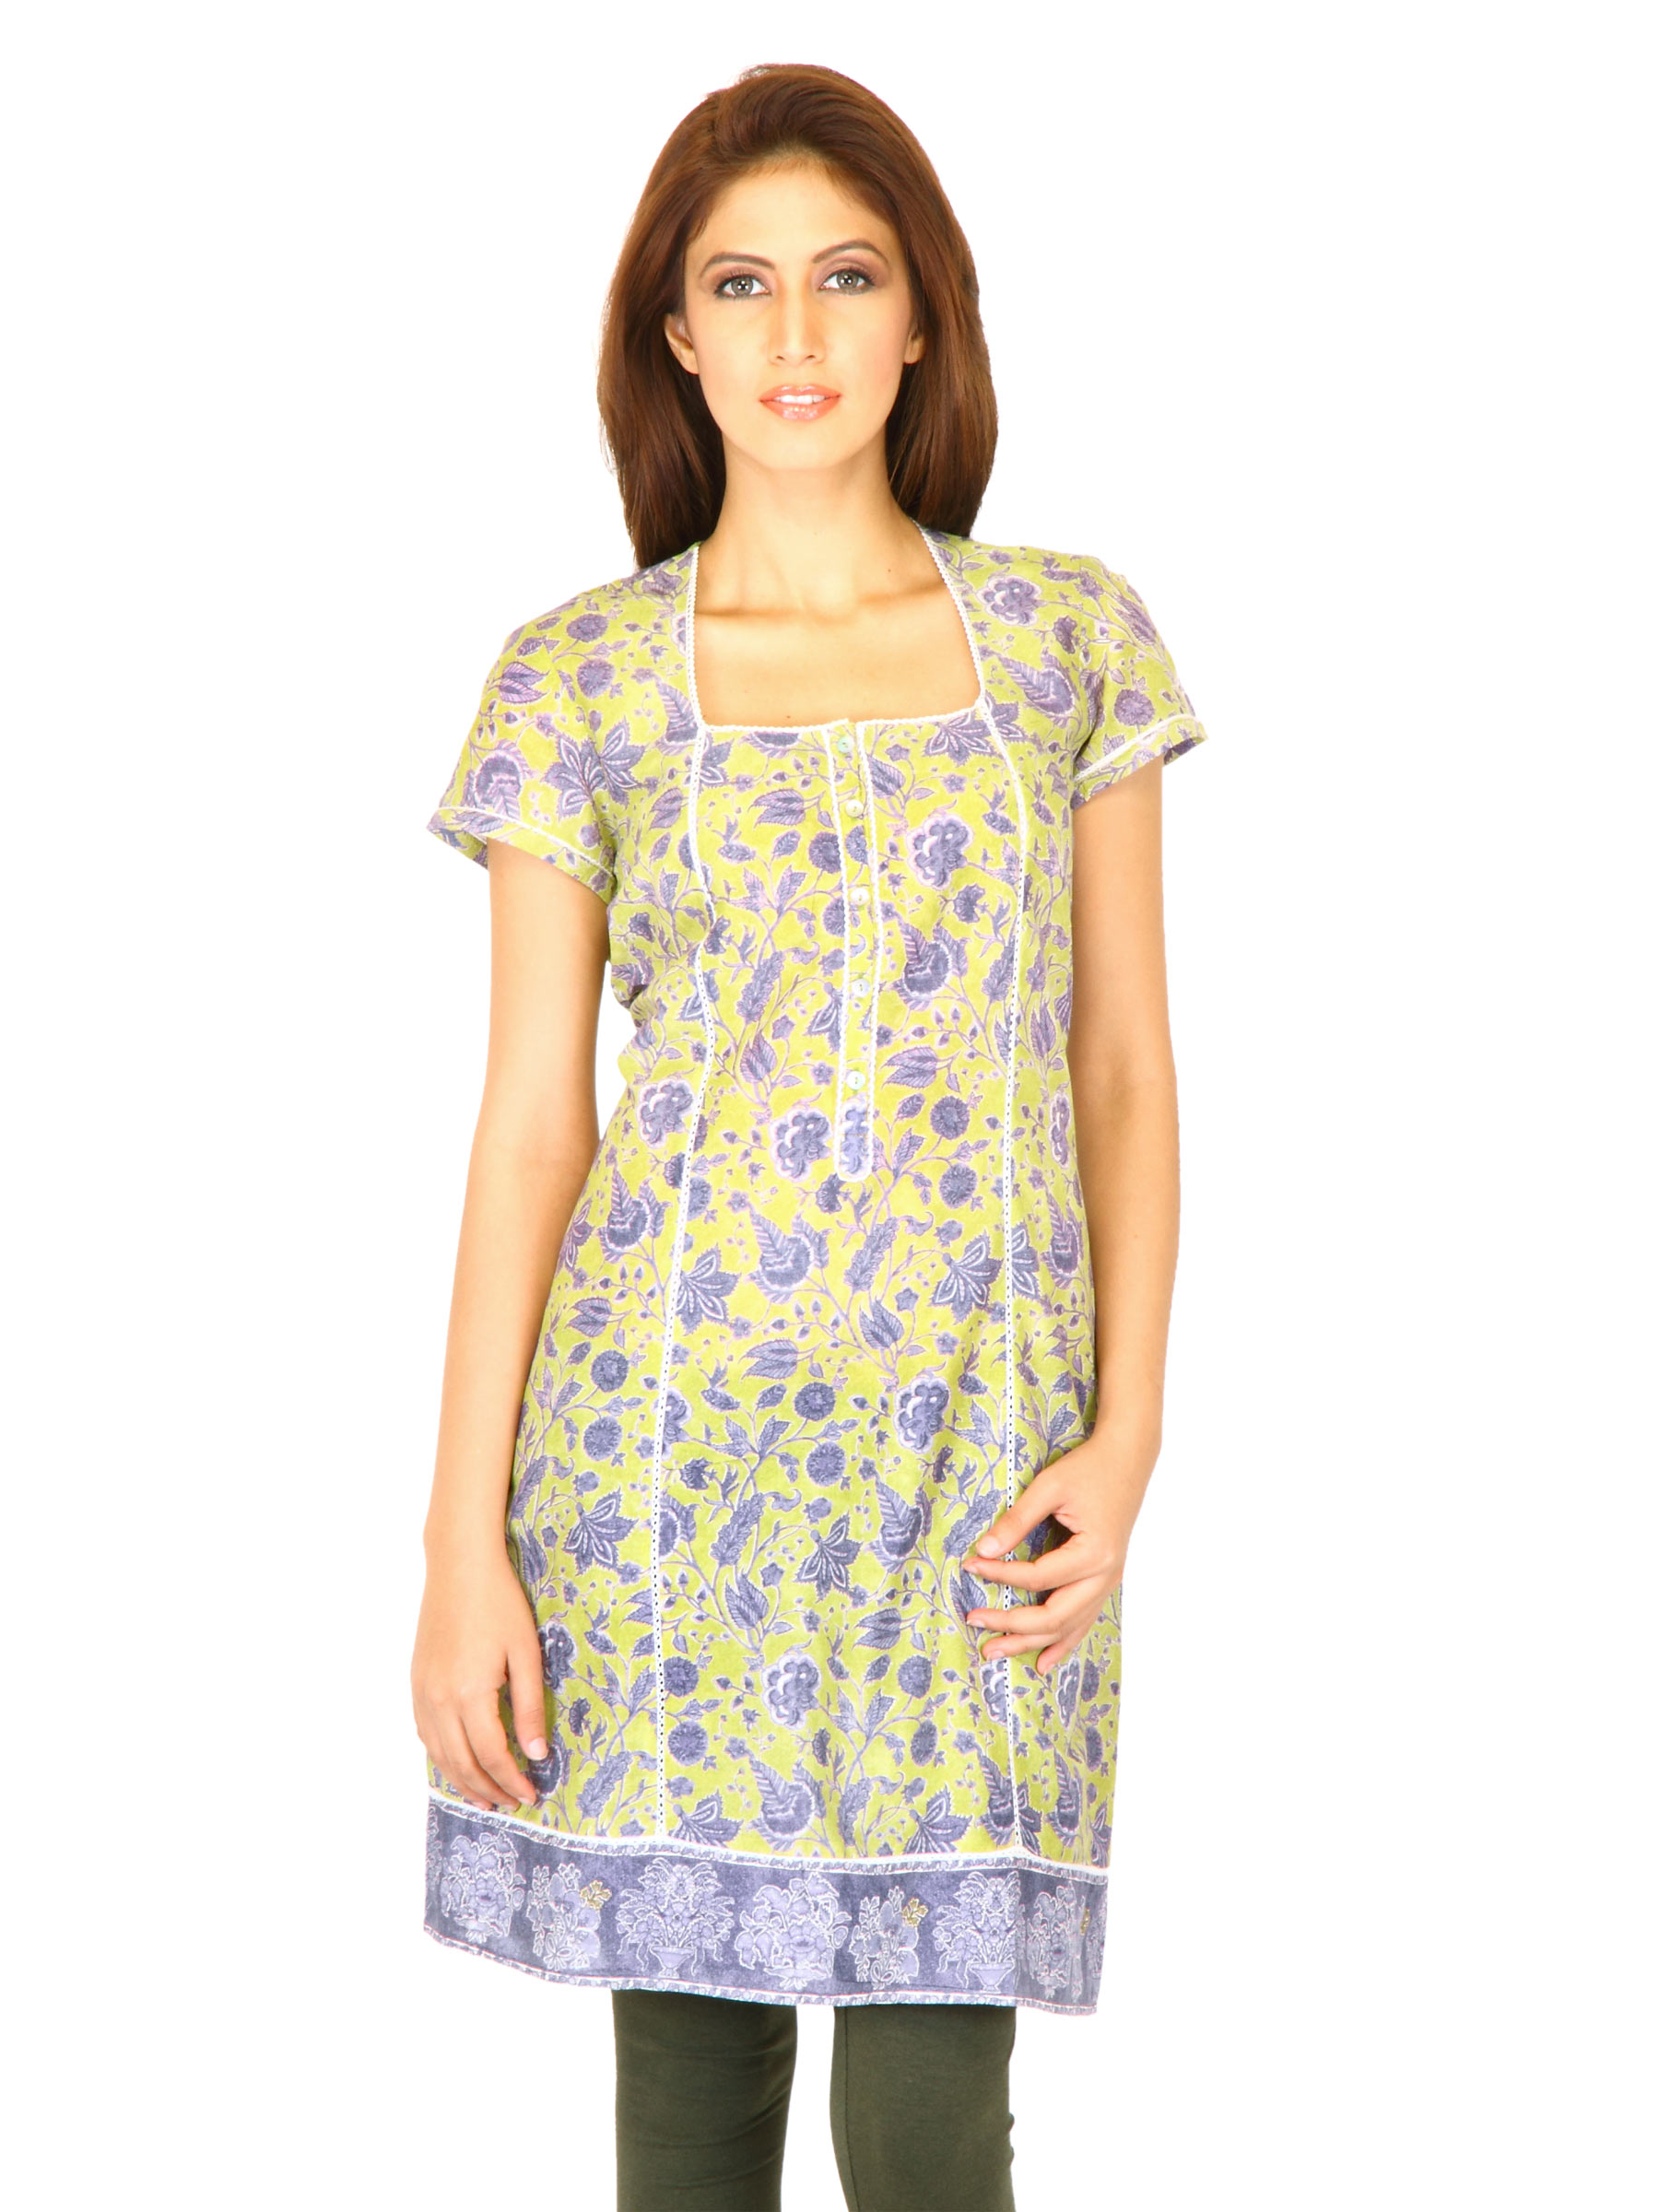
W Women Printed Green Kurtas
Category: Apparel / Topwear / Kurtas
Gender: Women
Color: Green
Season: Summer 2011
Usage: Ethnic